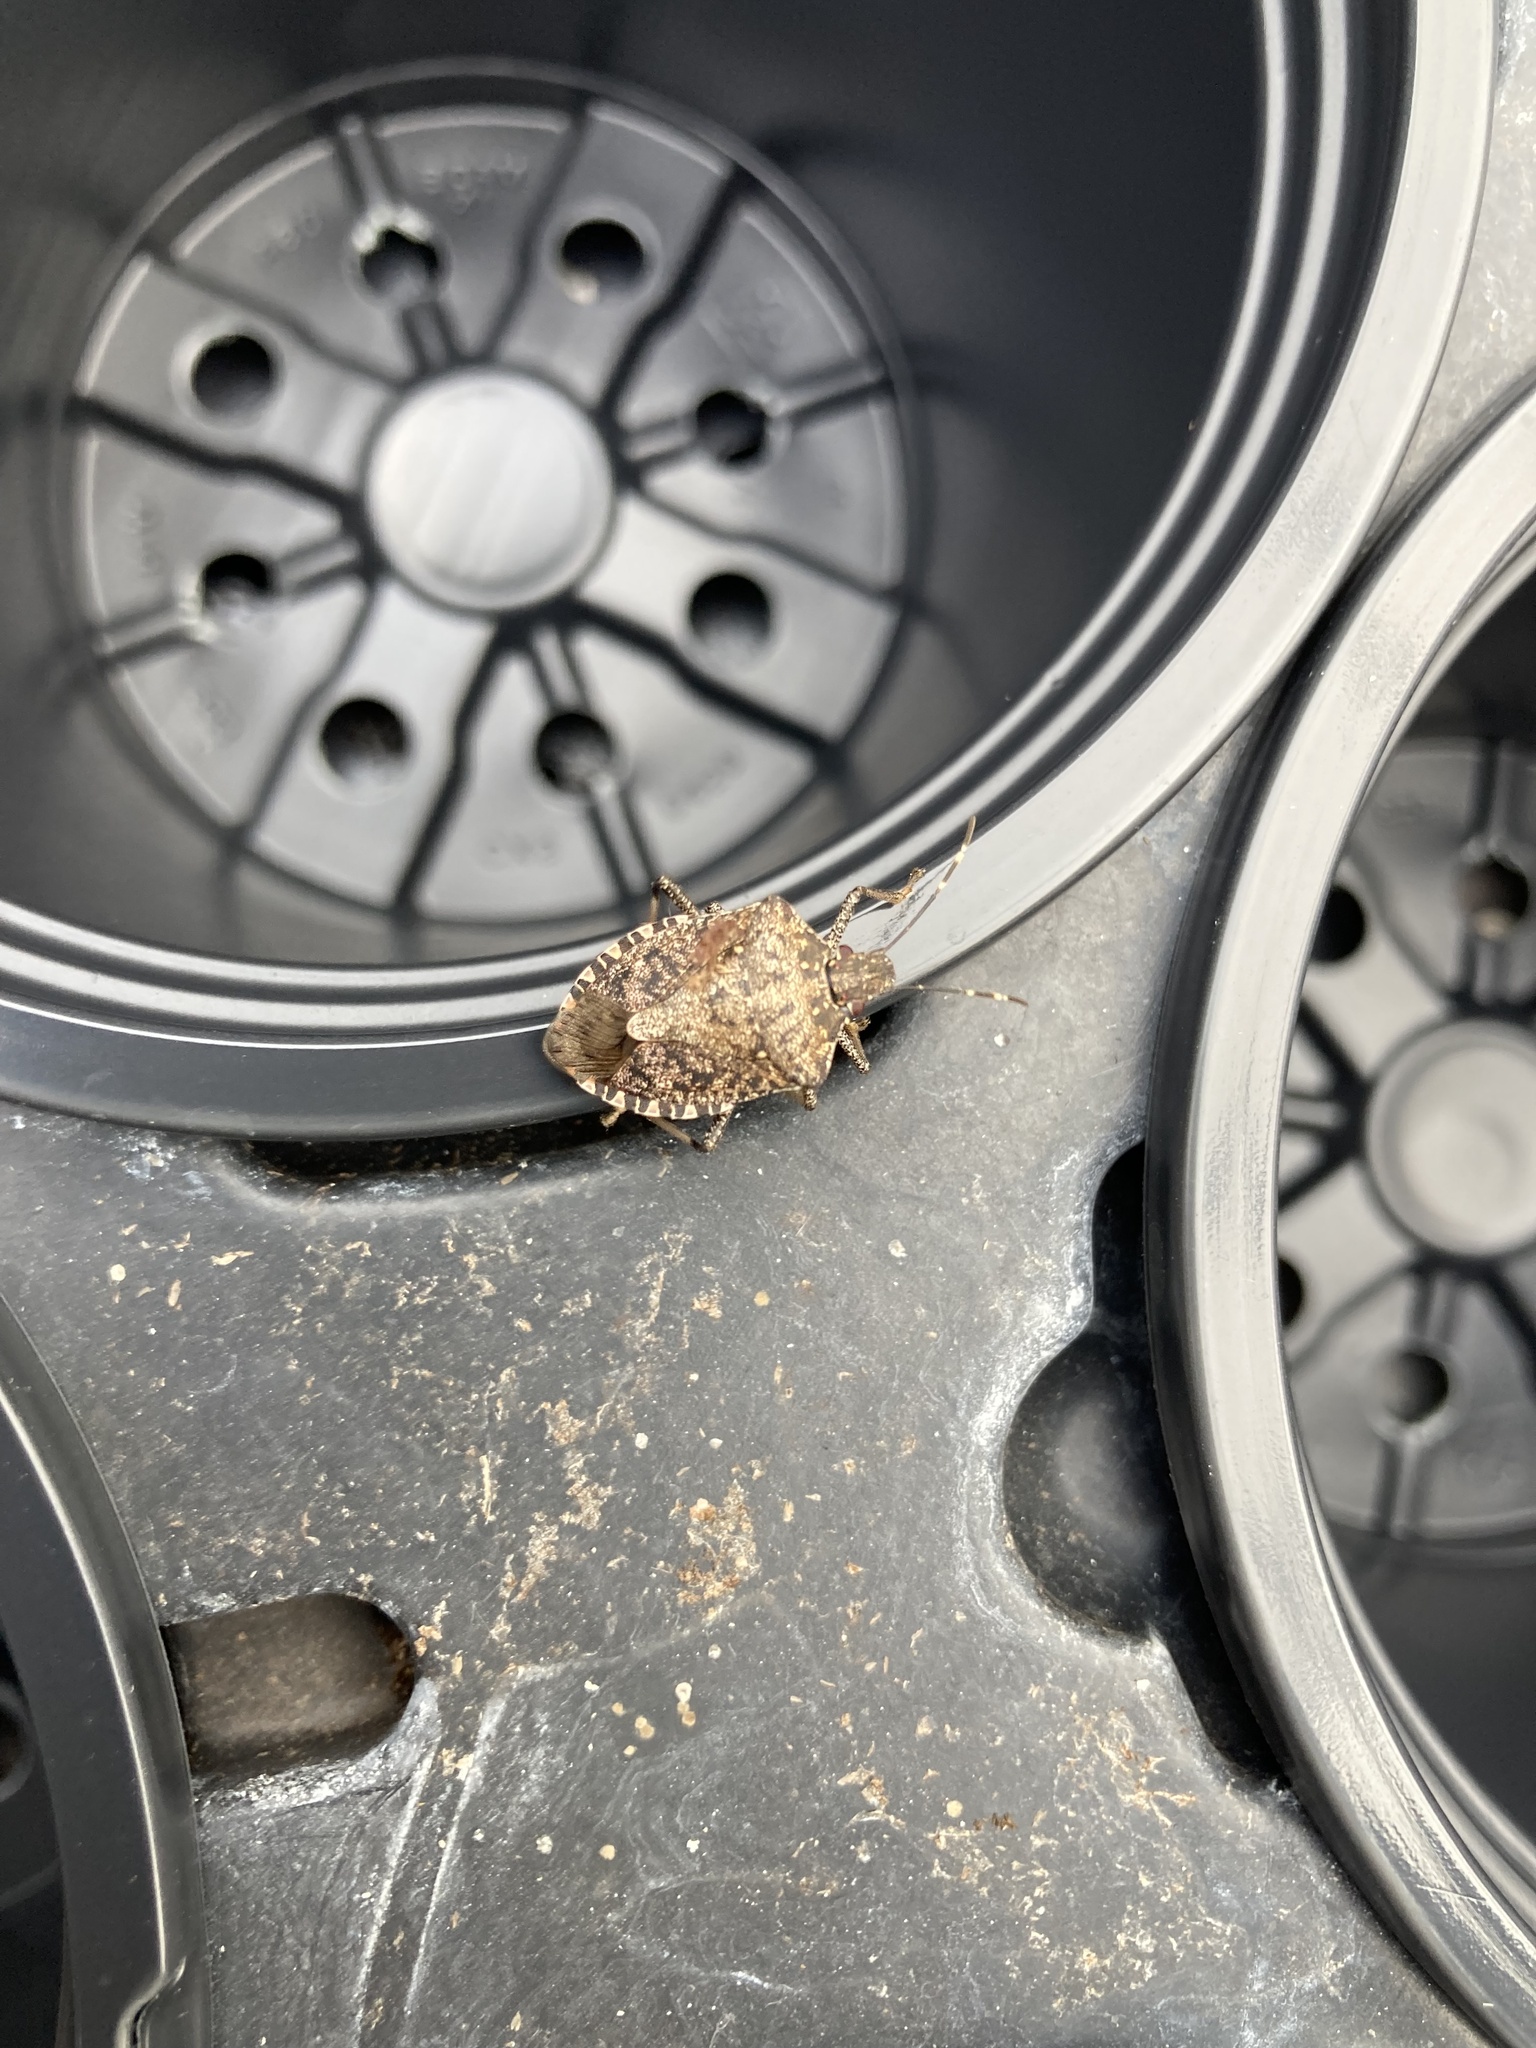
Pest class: stink_bug